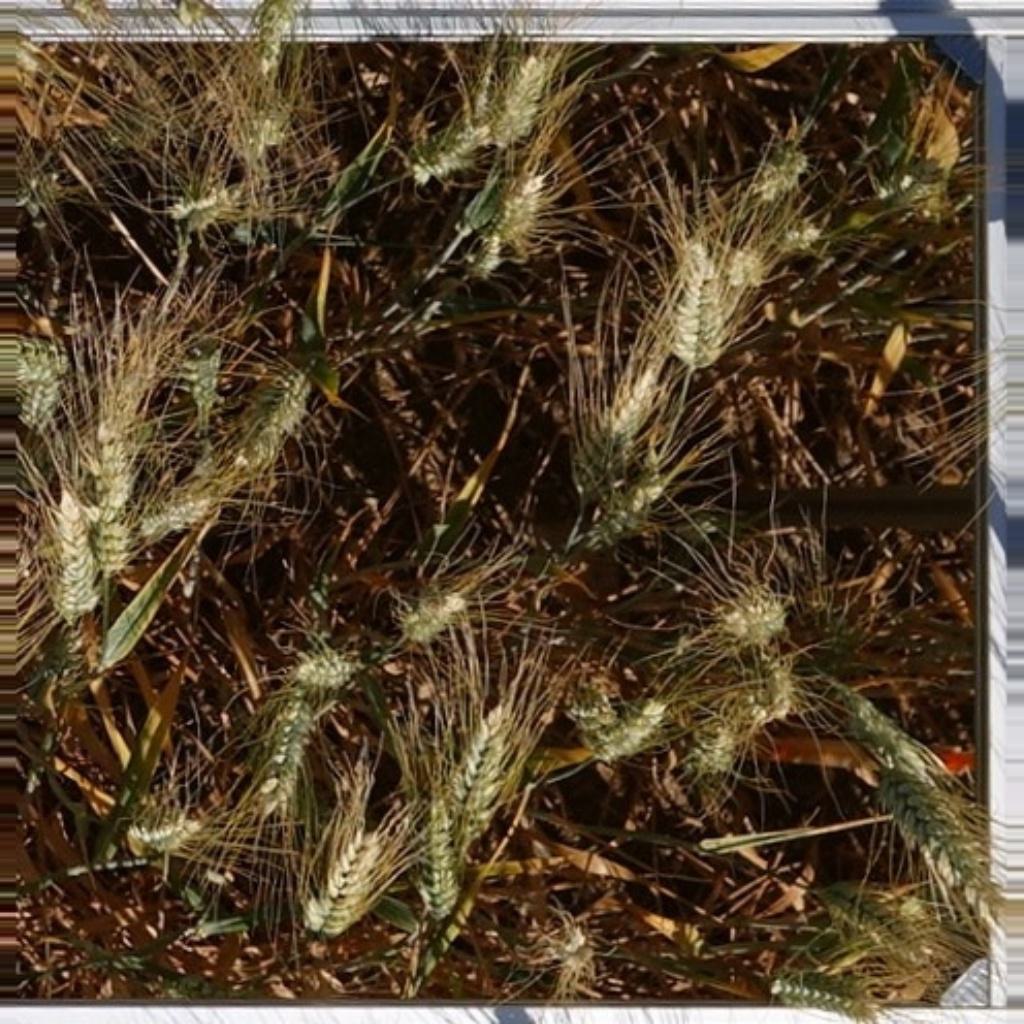
Country: France
Location: VLB
Wheat development stage: Filling - Ripening